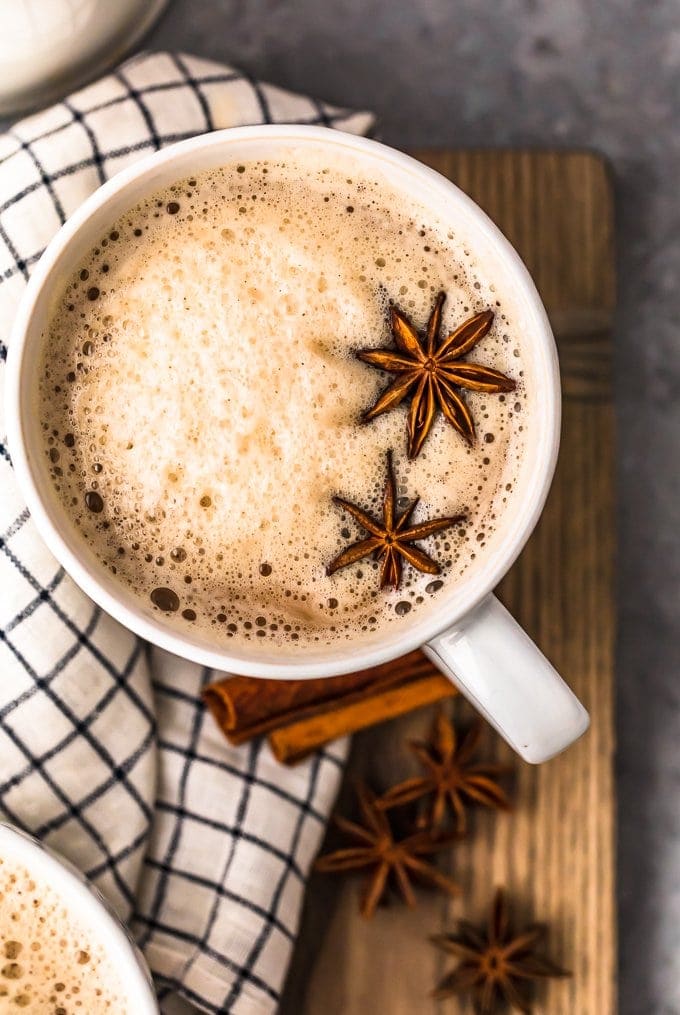
Dish: chai